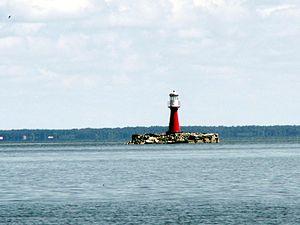
Le phare de Pervalka est un phare actif qui est situé à Pervalka petite localité de la municipalité de Neringa, sur la Lagune de Courlande, en Lituanie.